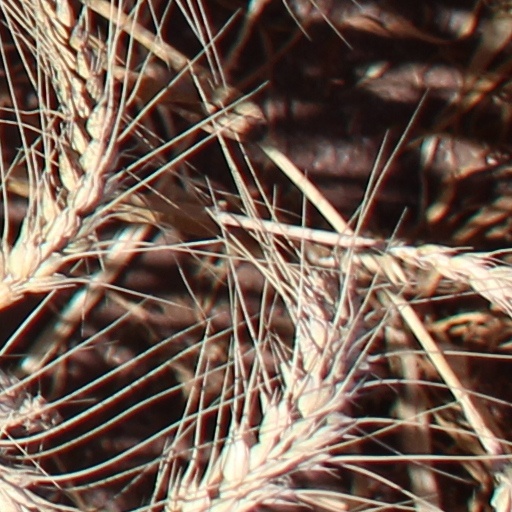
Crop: wheat